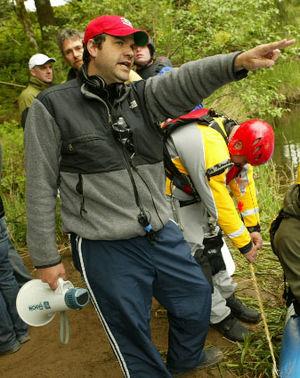
Ellory Elkayem est un réalisateur néo-zélandais né le 12 août 1970 à Christchurch.